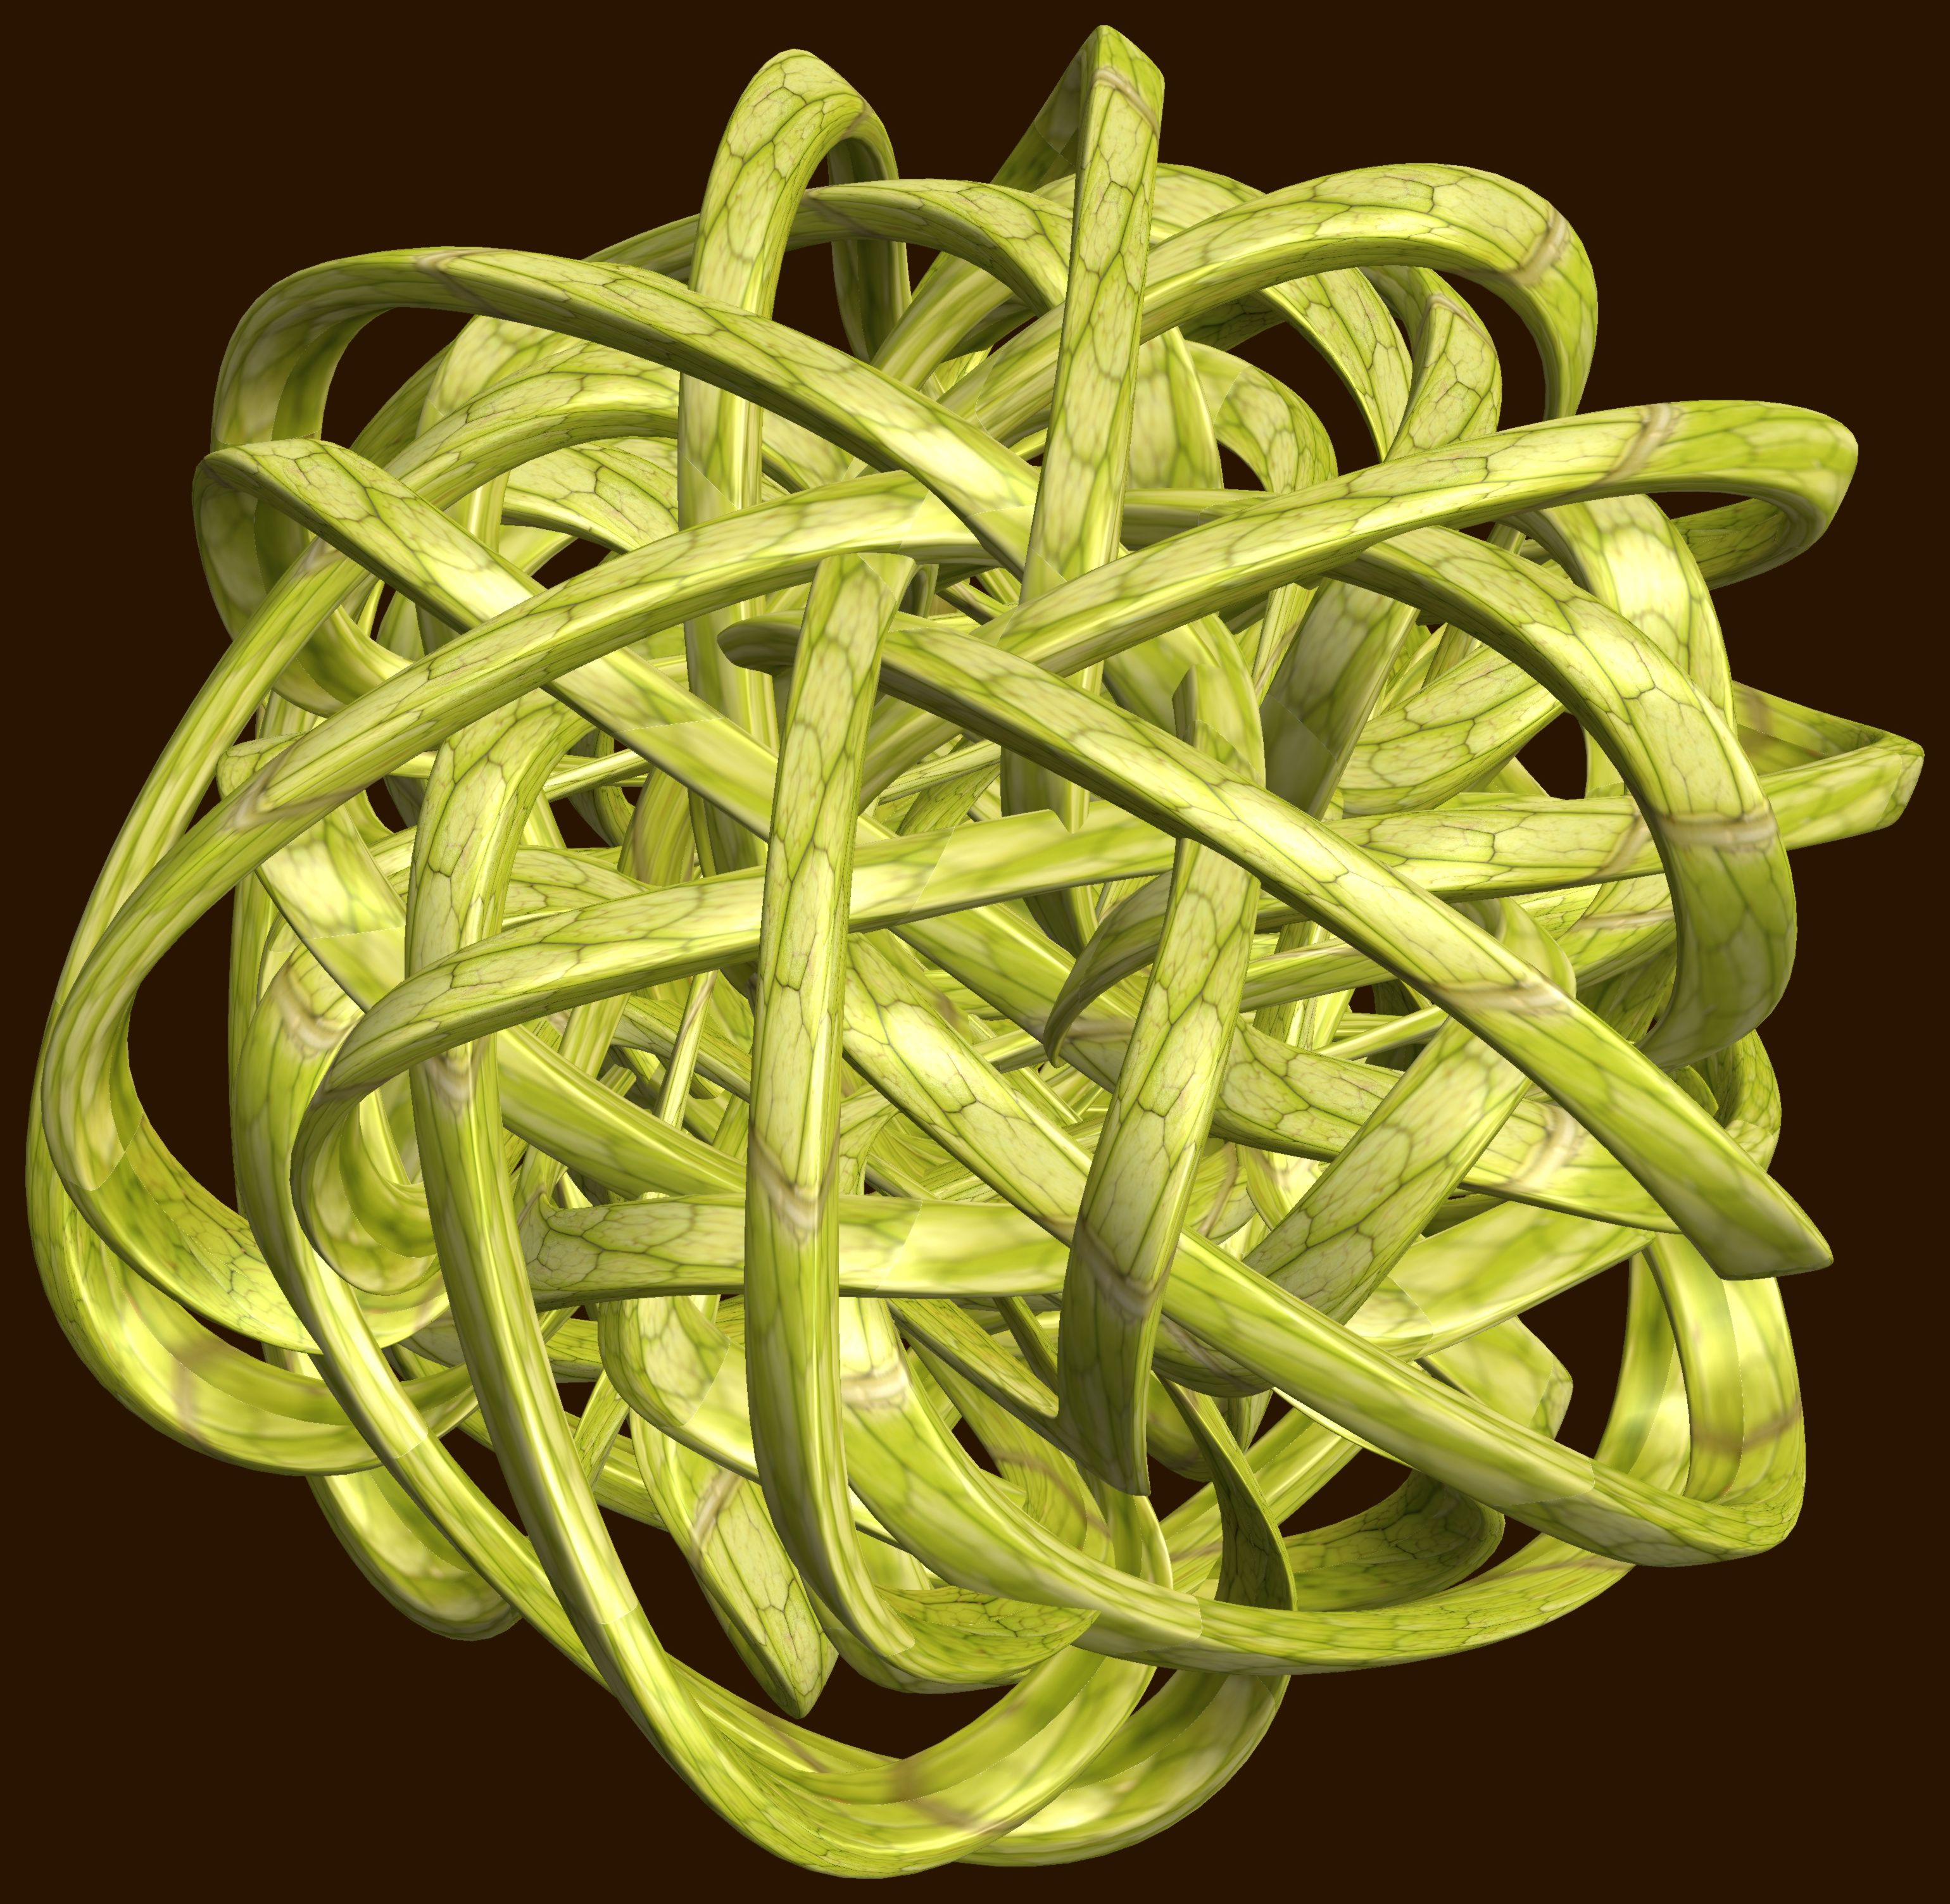
structure, texture, flower, pattern, green, produce, jewellery, figure, design, symmetry, 3d, graphic, knot, mathematica, cg, parametricplot3d, code, program, algorithm, abstruct, mapping, fashion accessory